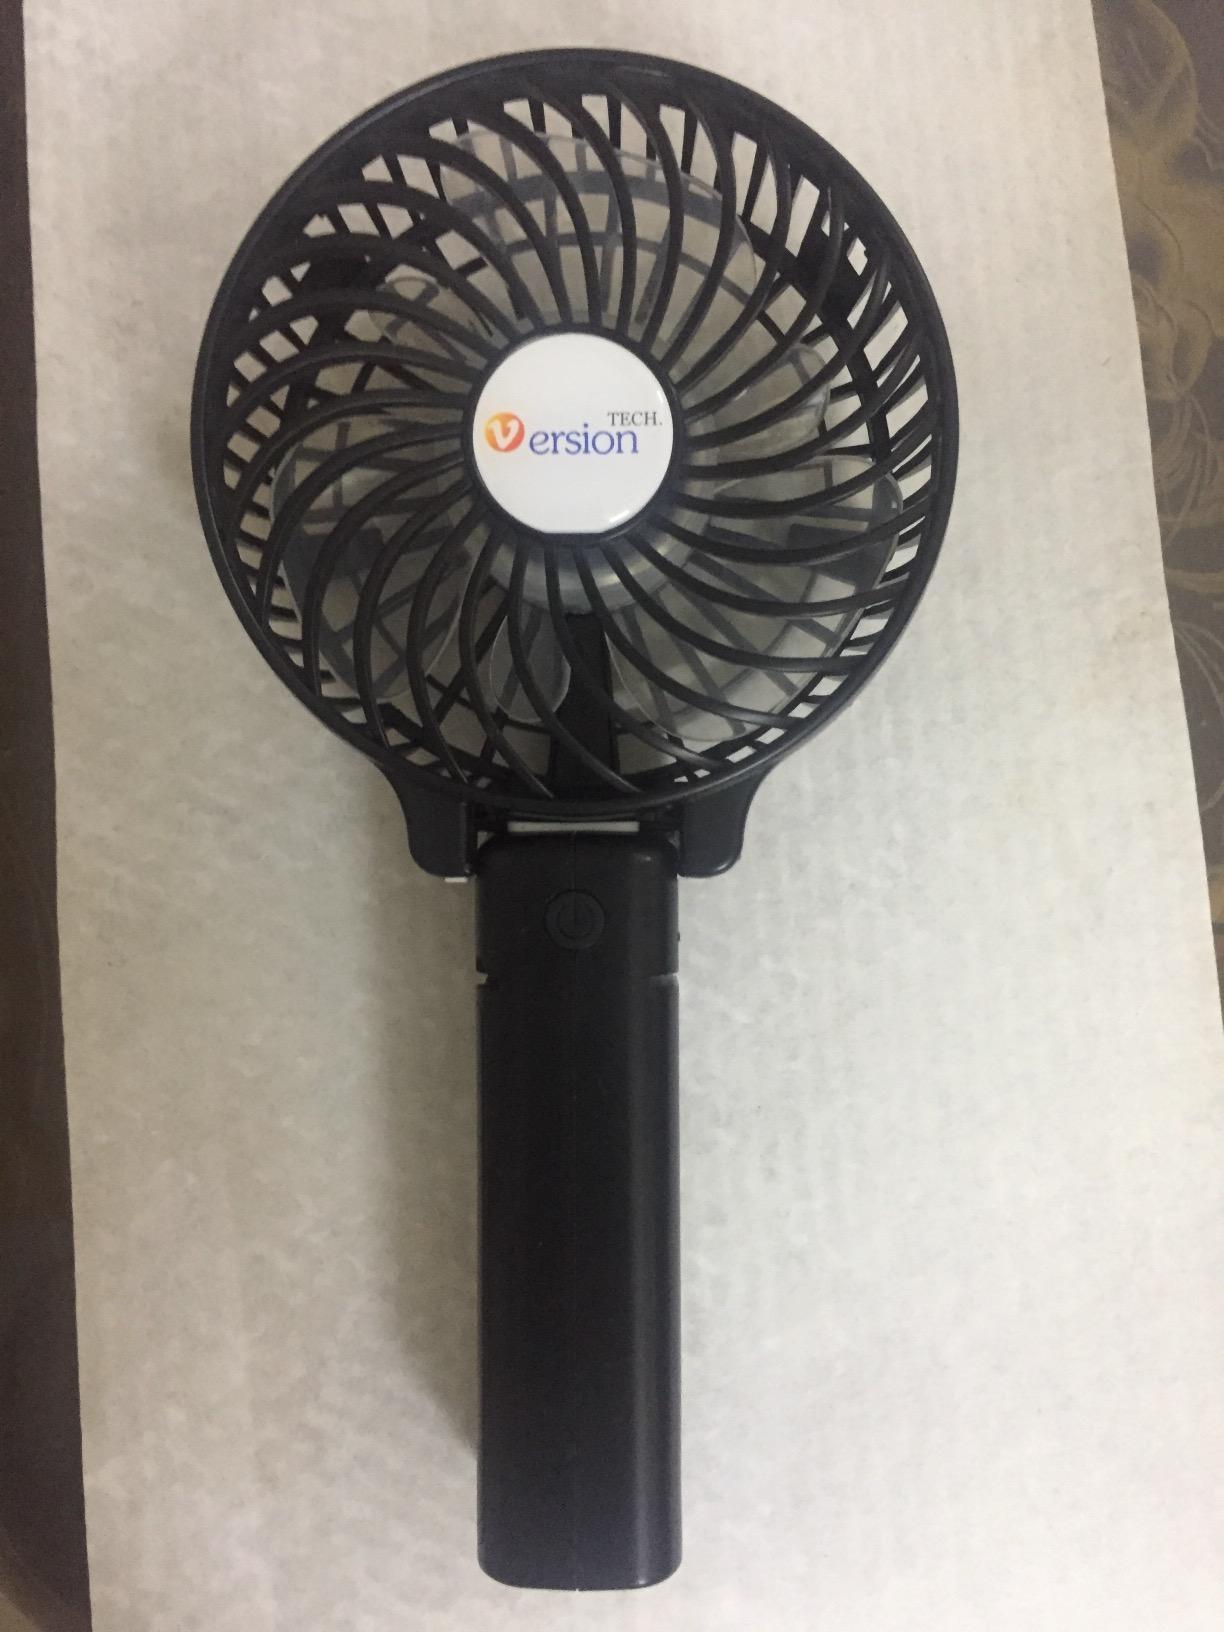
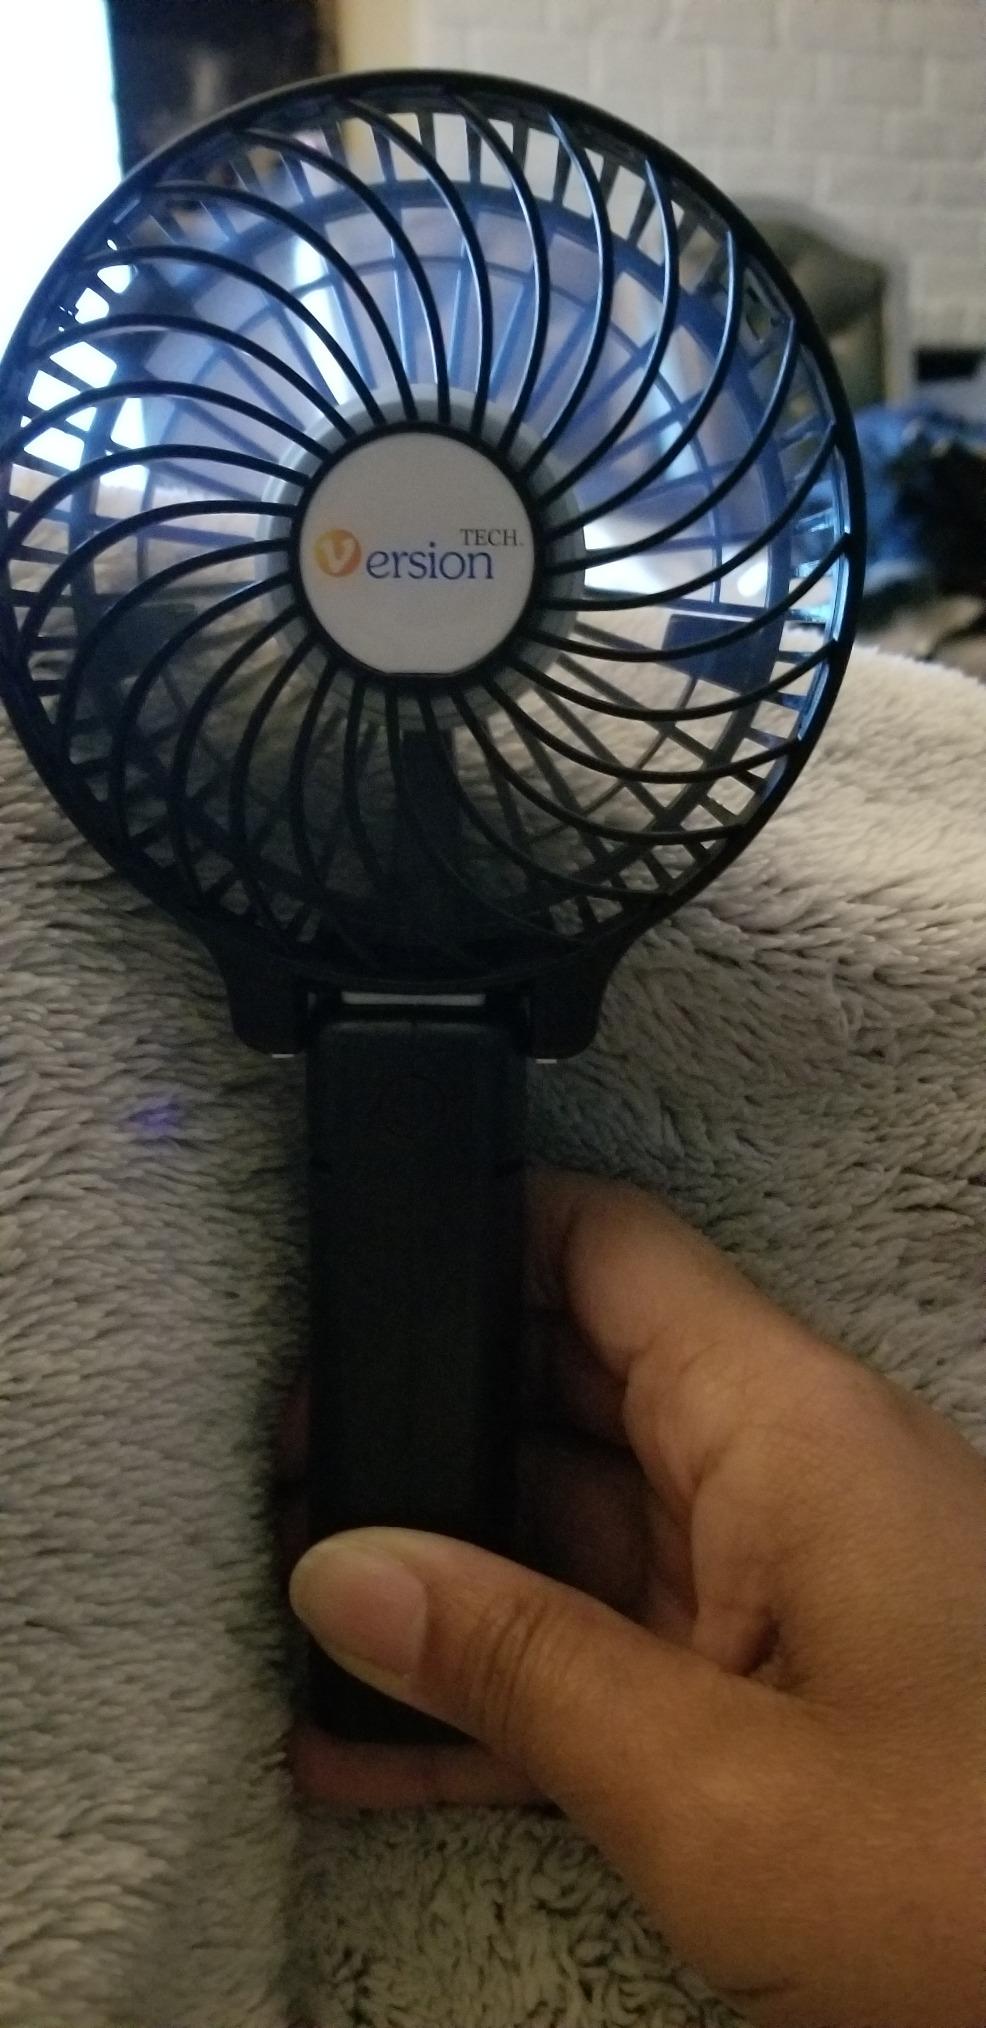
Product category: fan
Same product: yes